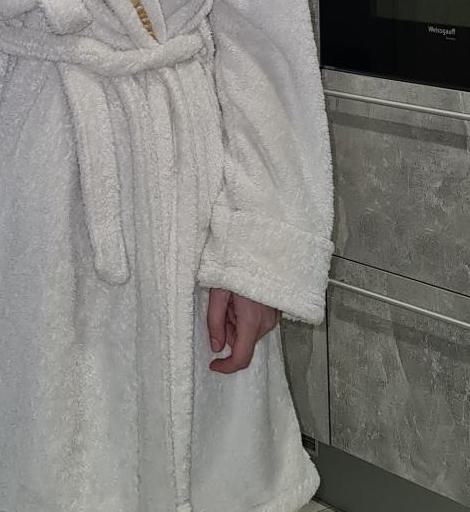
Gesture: no_gesture